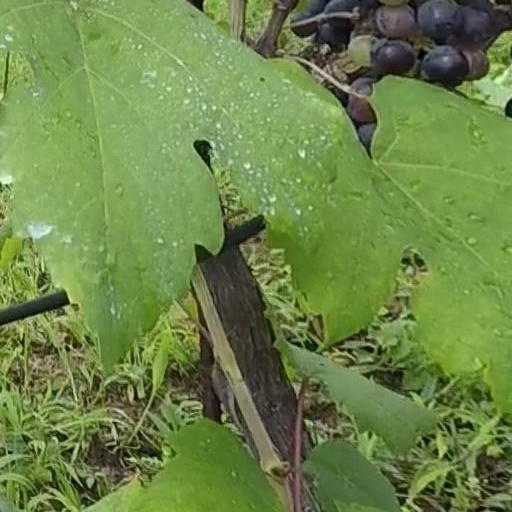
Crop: grape